Market Rasen Mail

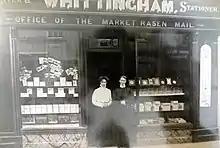
Office of the Market Rasen Mail on Queen Street, Market Rasen probably in the 1890s with members of the Whittingham family

In about 1870 the newspaper was sold to Thomas Hulme Whittingham. Whittingham edited the paper and installed new printing equipment in his premises on Queen Street. After his death his widow and sons ran the paper until Thomas Baty was taken on as editor in 1905. In 1915 ownership was transferred to the new company Whittingham & Baty Ltd. Baty was succeeded as editor by E. W. Chapman and then C. E. Sharpe.